K. S. R. Krishna Raju

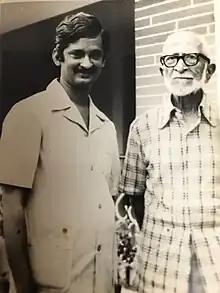
Krisha Raju (left) with Salim Ali in 1975

K. S. R. Krishna Raju (11 March 1948 – 22 July 2002) was an Indian ornithologist who worked extensively in the Eastern Ghats of Vishakapatnam. He conducted multiple avifaunal surveys, ringed birds and collaborated with other ornithologists including Dillon Ripley and Salim Ali. His studies provided weight to the Satpura hypothesis proposed by Sunder Lal Hora that the Eastern Ghats was part of a former continuum of habitats between the northeast of India and the Western Ghats with affinities to those in Southeast Asia. A subspecies of Abbott's babbler, "Malacocincla abbotti krishnarajui", discovered around Visakhapatnam Ghats of Andhra Pradesh, was named in his honour, "for his efforts to promote the survey and conservation of the natural resources of the Eastern Ghats."